History of Speyer

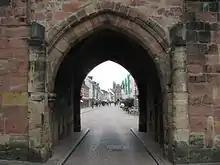
View through the gate of the Altpörtel down Maximilianstrasse to the cathedral

After he had been crowned emperor, in 1027, Conrad commissioned the construction of the Speyer Cathedral on the site of a former smaller cathedral. Work commenced in 1030, according to some sources in 1027. It is assumed that the Speyerbach was channelled to bring building materials from the Palatine Forest (sandstone and wood).